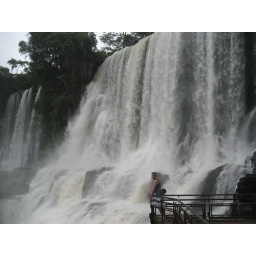
Cory standing beside a curtain of water on the Argentinian side.